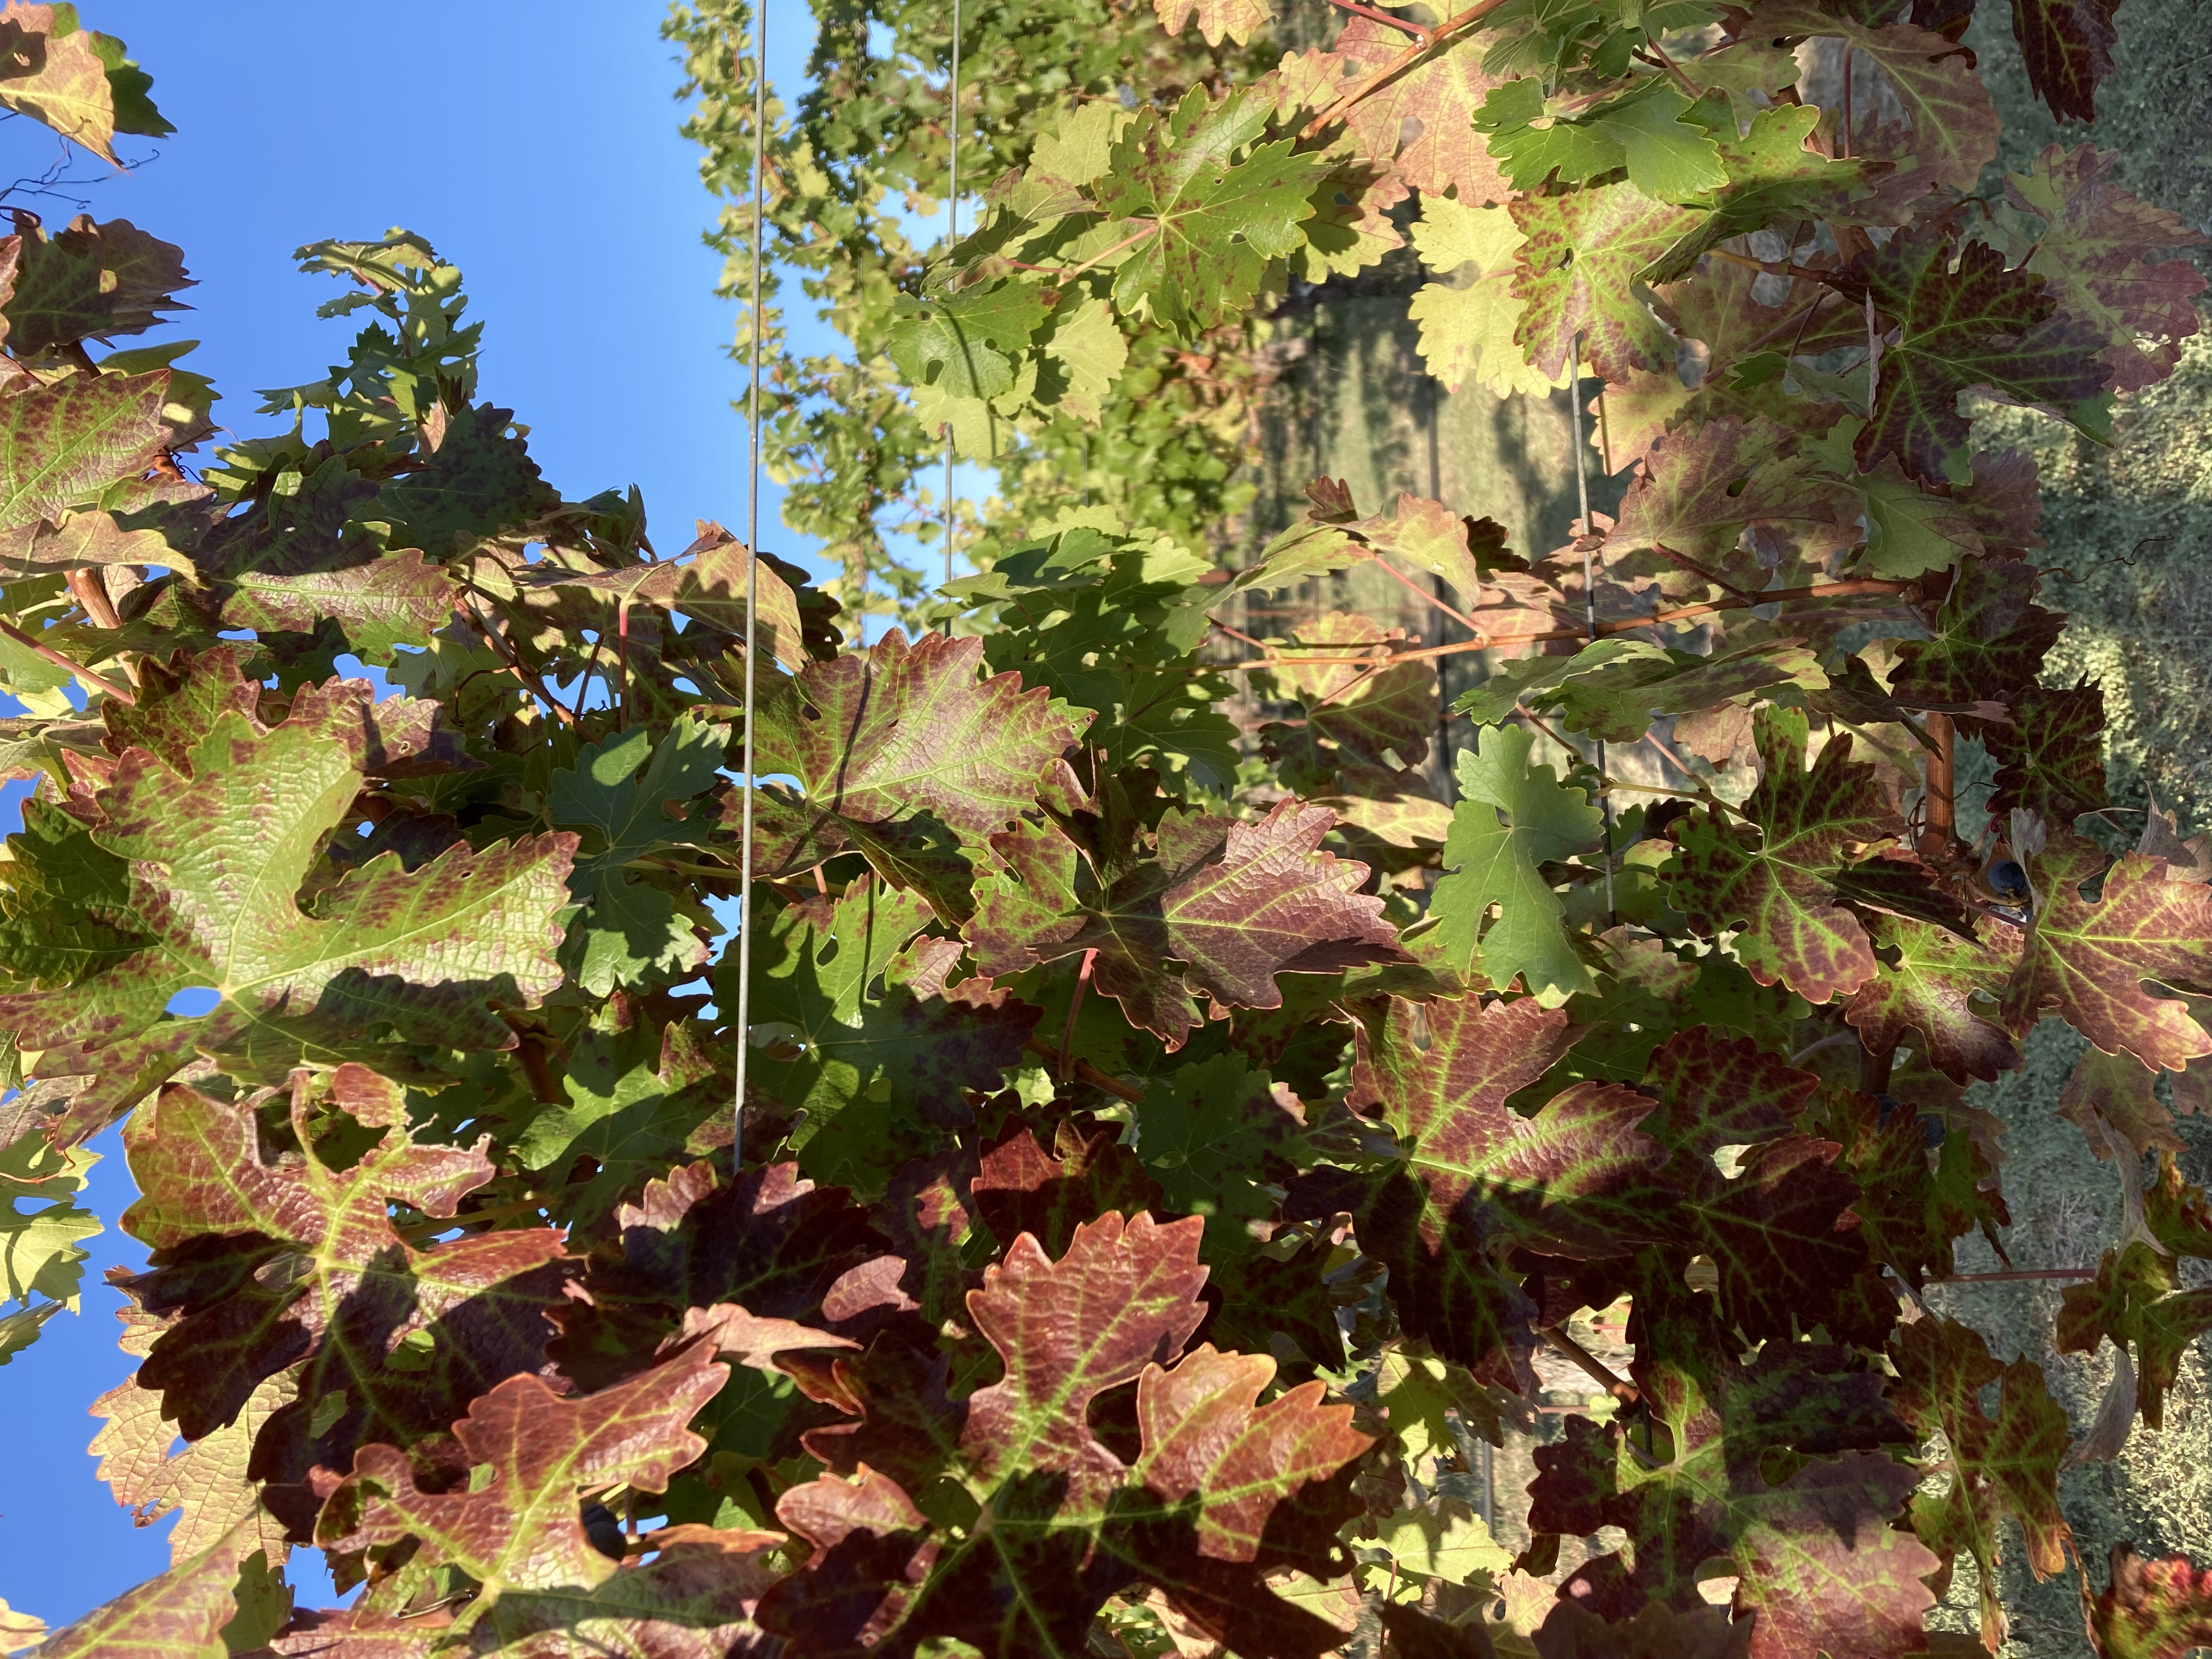
Label: Leafroll 3